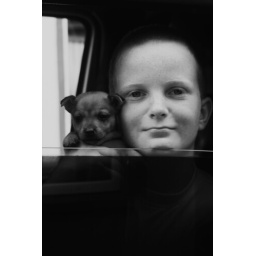
Boy and his dog looking out the window of a pick up truck in Dingle, Ireland.